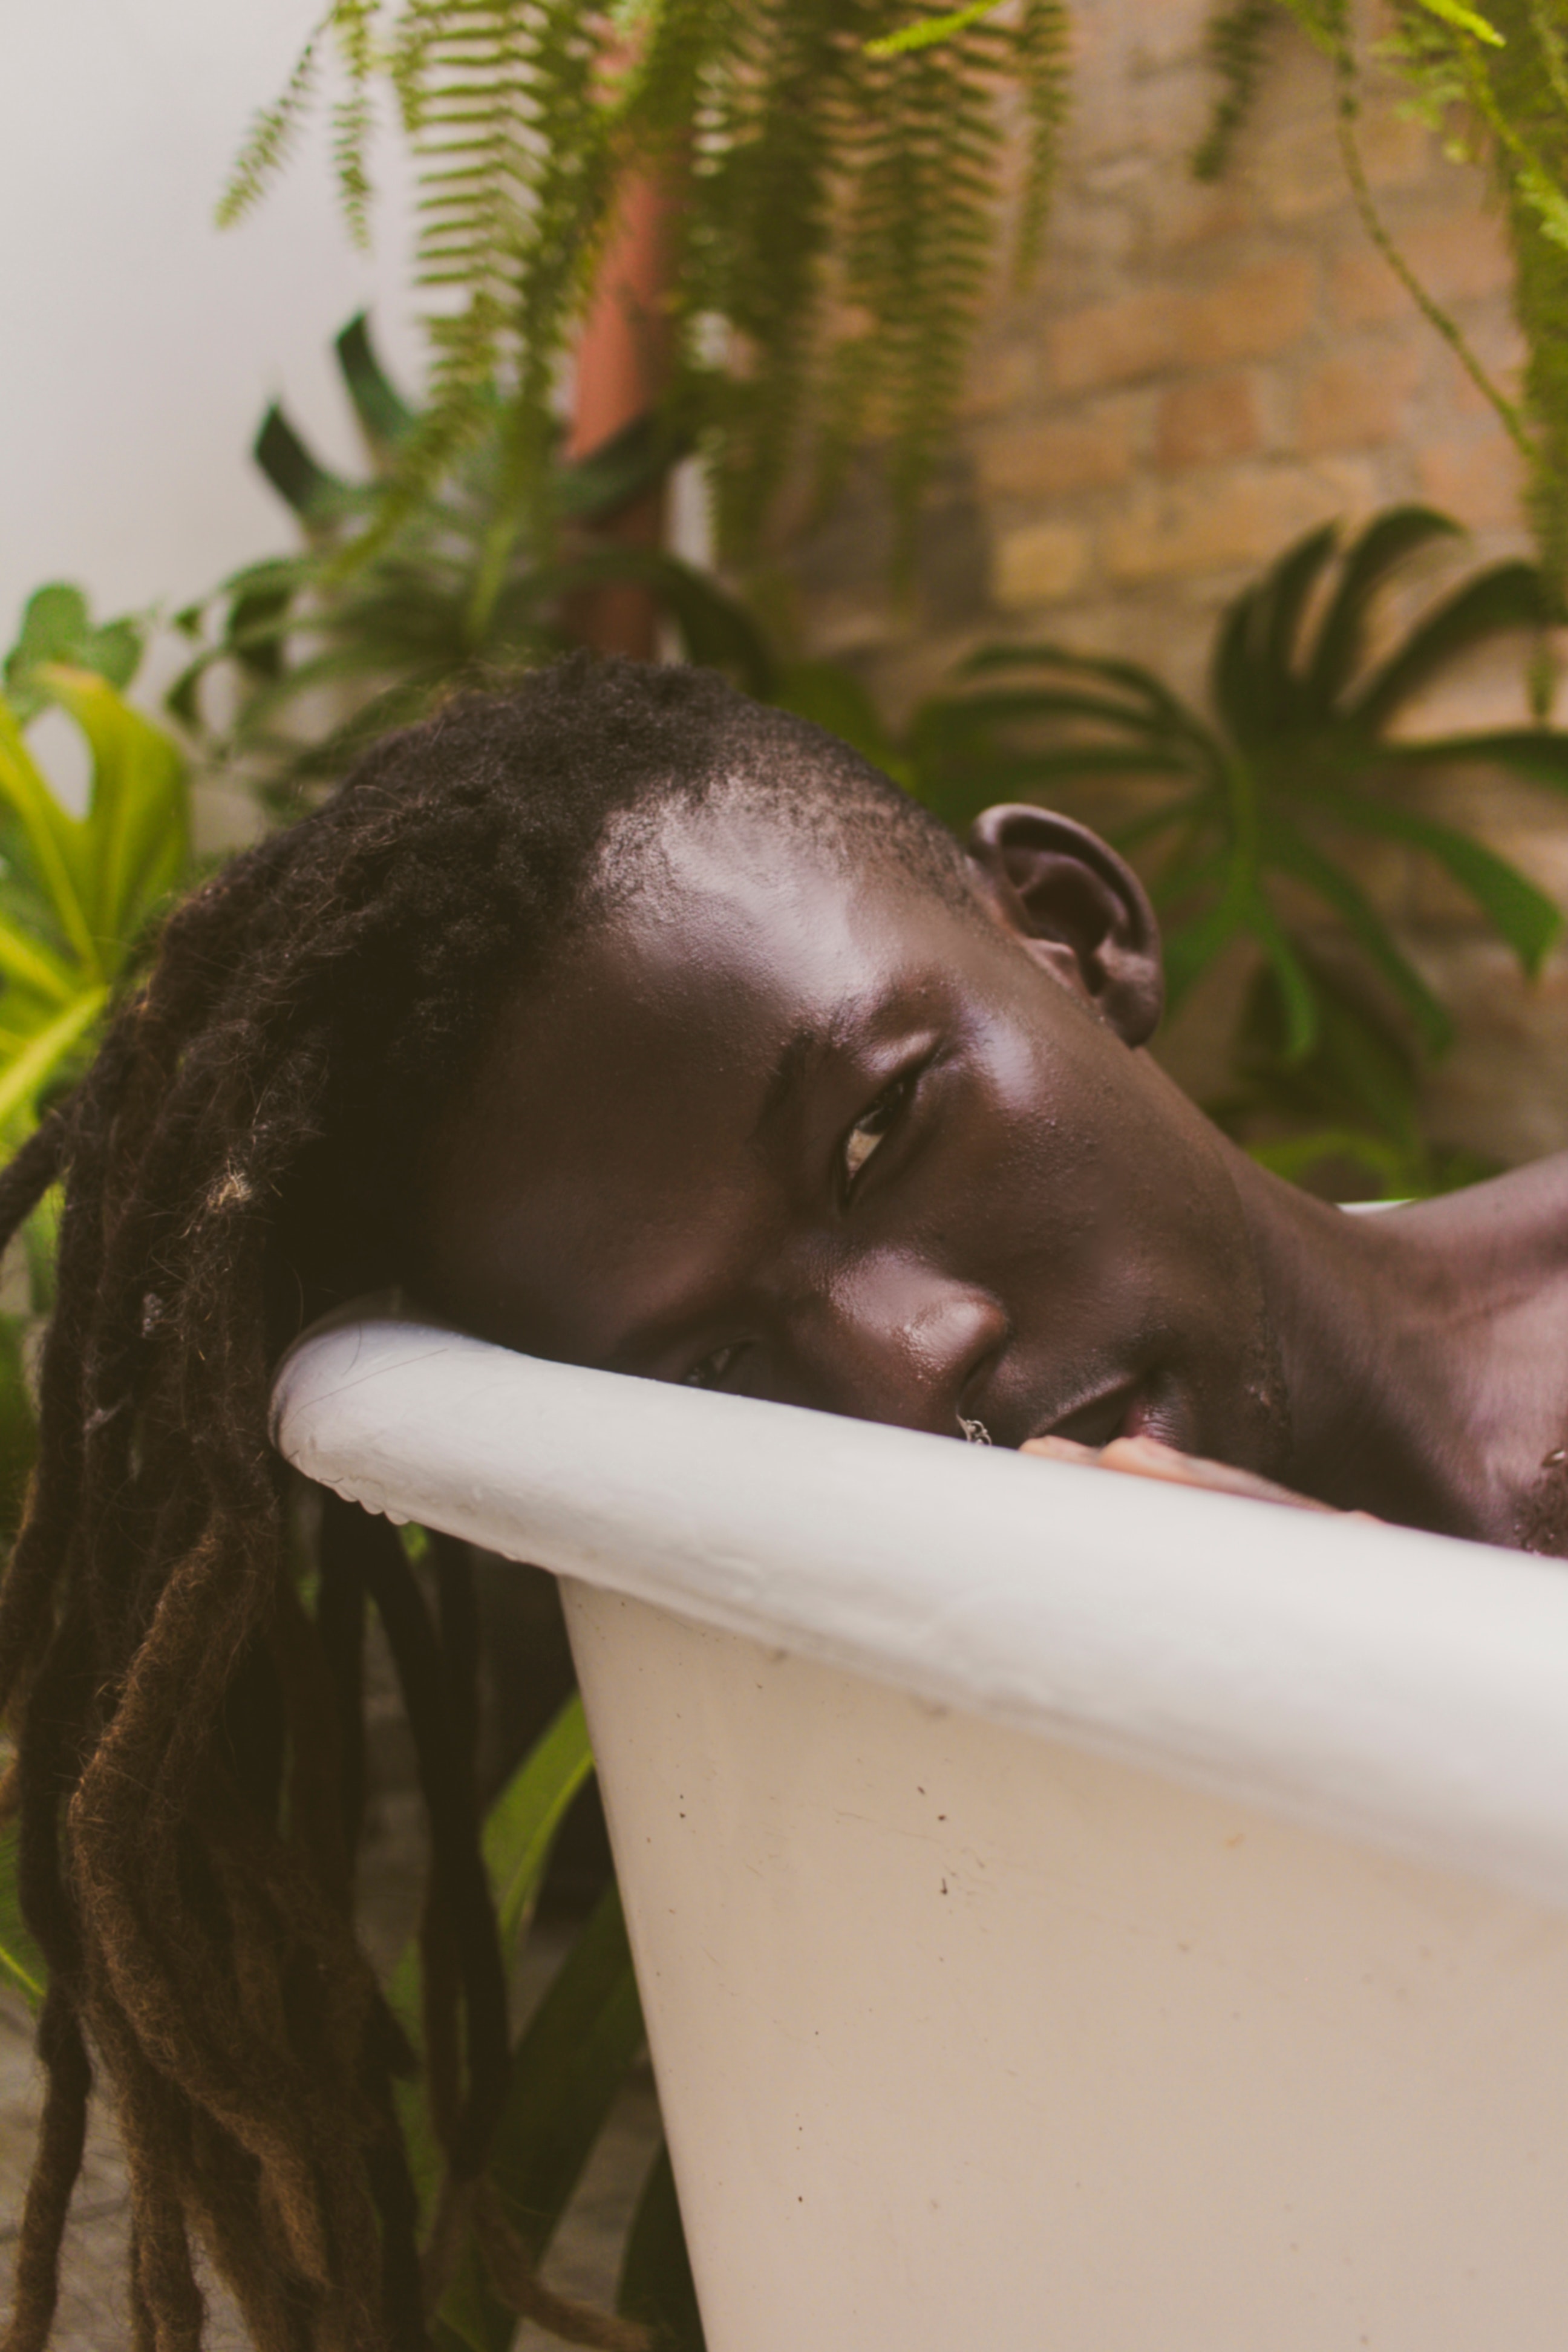
hair, organism, plant, long hair, ear